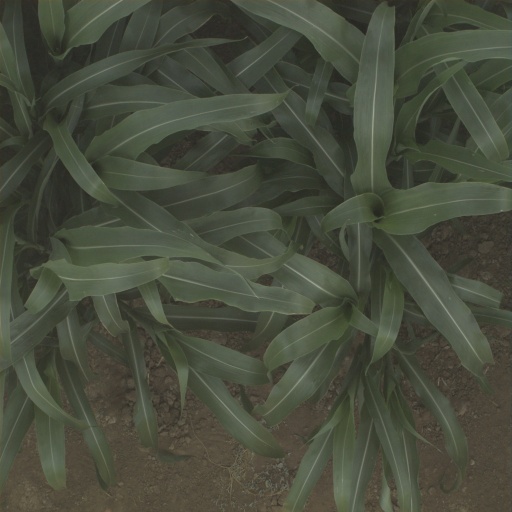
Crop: sorghum